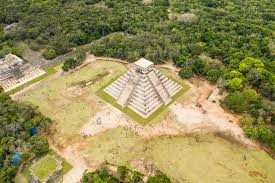
Landmark: Chichen Itza